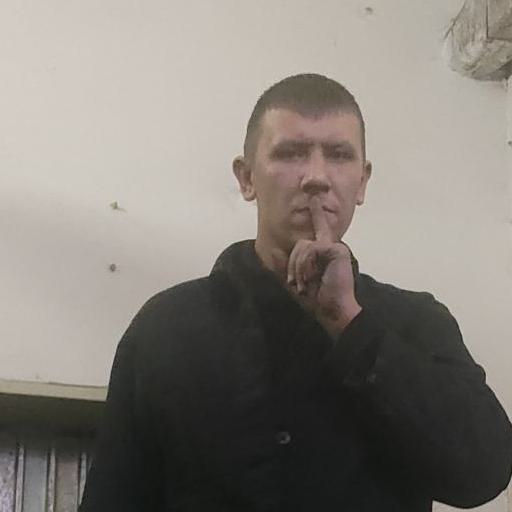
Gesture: mute